Alphonse Chodron de Courcel

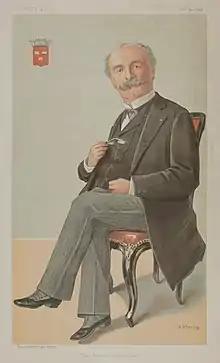

Baron Alphonse Chodron de Courcel (30 July 1835 – 17 June 1919) was a French diplomat and politician. He was French ambassador to Germany from 1881 to 1886, French ambassador to the United Kingdom from 1894 to 1898, and Senator of Seine-et-Oise from 1892 to 1919.